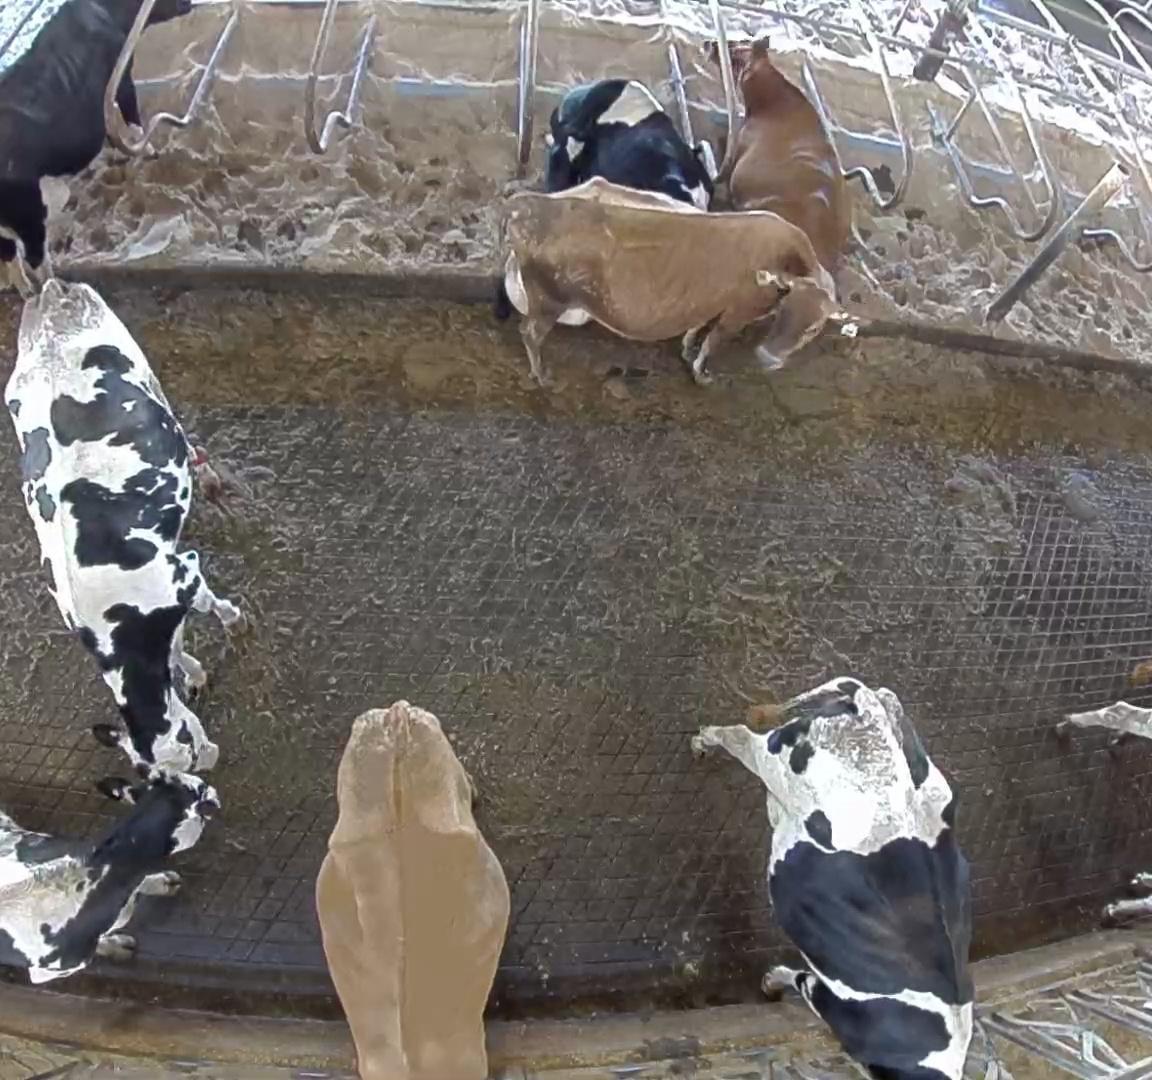
Number of cows: 9